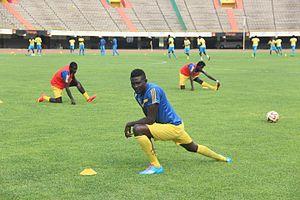
Étirements des joueurs de l'Olympique Ngor lors de l'échauffement avant un match face au Guédiawaye FC.